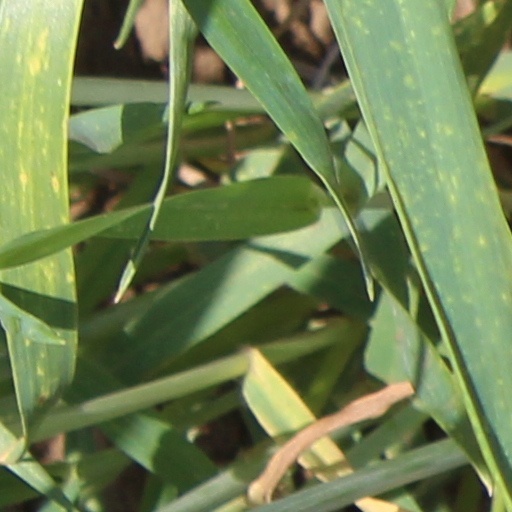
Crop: wheat